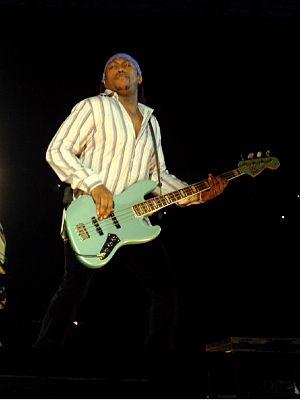
Darryl Jones est un bassiste et acteur américain qui a joué avec de nombreux artistes dans des styles différents et qui est, depuis 1993 et le départ de Bill Wyman, le bassiste des Rolling Stones sans toutefois être un membre officiel du groupe. Il a accompagné l'ex-bassiste-chanteur du groupe The Police, Sting, sur ses deux premiers albums solos, The Dream of the Blue Turtles et Bring on the Night.